Joseph Pernet-Ducher

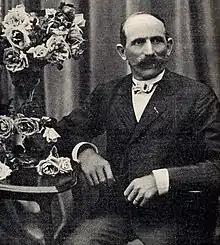
Joseph Pernet-Ducher, 1925

Joseph Pernet-Ducher (1859–1928) was a French rose breeder who is recognized for his work in the development of the modern Hybrid tea rose. Pernet and his father, Jean Pernet, worked together in the 1880s to develop the first yellow remontant Hybrid perpetual rose. After Jean Pernet's death in 1896, Pernet-Ducher continued their work and later introduced 'Soleil d'Or' in 1900. 'Soleil d'Or' initiated a new class of tea roses known as Pernetiana roses and is considered the ancestor of the modern Hybrid tea rose.